Rouge River (Ontario)

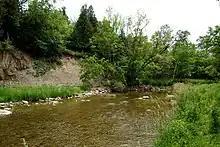
Little Rouge River is a tributary of the Rouge, that runs northeast to Bloomington.

The Rouge River meets Lake Ontario at Rouge Beach. At Rouge Beach, the Rouge Marsh is to the north and Lake Ontario to the south. More than half the remaining wetlands in the Greater Toronto Area are located here in the southern Rouge River.